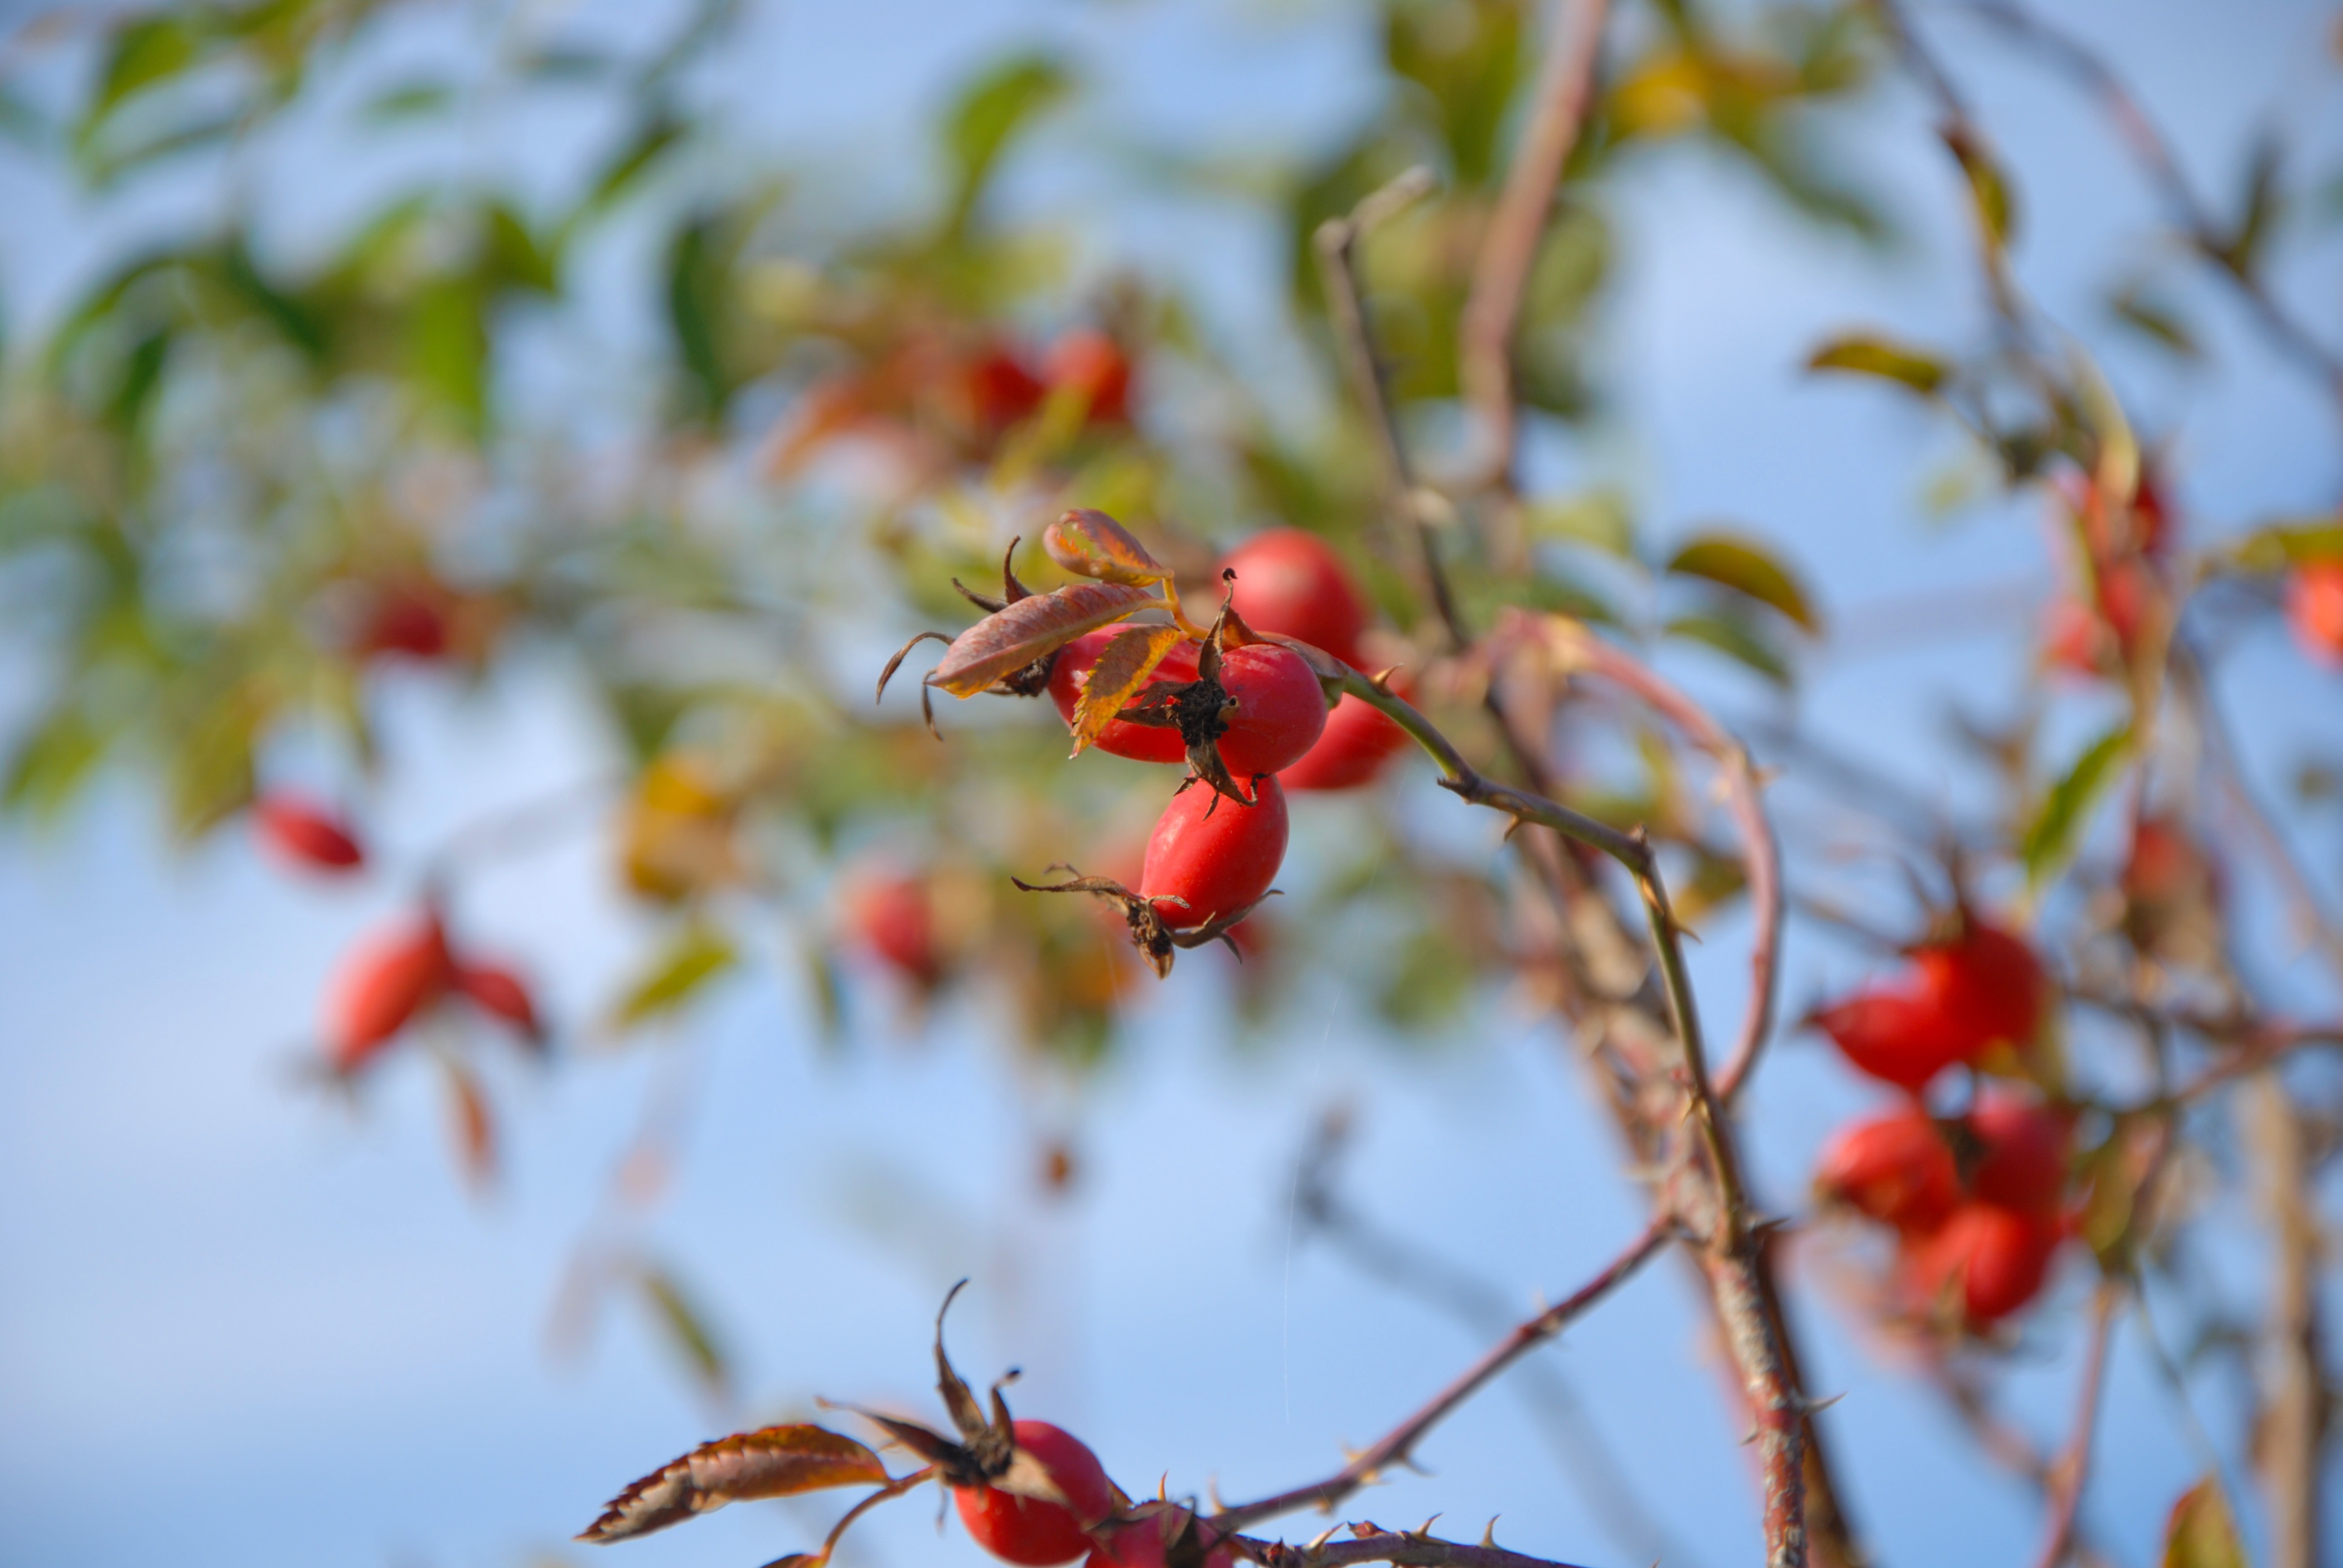
landscape, tree, nature, branch, blossom, plant, fruit, leaf, flower, bush, food, spring, red, produce, autumn, botany, flora, season, plants, close up, shrub, rowan, hip, rose hip, macro photography, rose hips, flowering plant, land plant